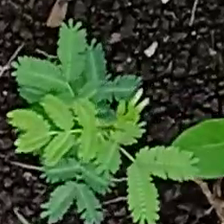
Weed species: Dwarf_cassia_(Chamaecrista pumila)